NNFCC

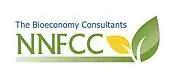

NNFCC is a consultancy company specialising in bioenergy, biofuels and bio-based products.